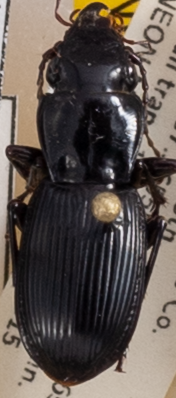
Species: Pterostichus rostratus
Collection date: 2021-06-15
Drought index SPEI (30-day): -0.51
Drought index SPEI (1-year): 0.718
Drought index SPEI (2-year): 1.28